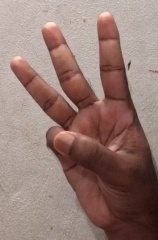
ASL sign: W